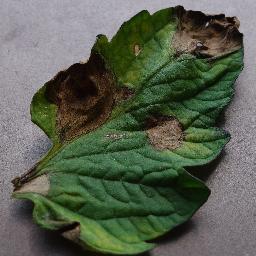
Label: Tomato___Late_blight